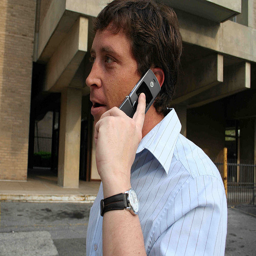
A man talking on a phone in front of a building.
A man is talking on a cellphone outside
a man in a blue shirt using his cell phone
Man listening on flip-style cell phone outside building.
a man holding his phone stand up outside